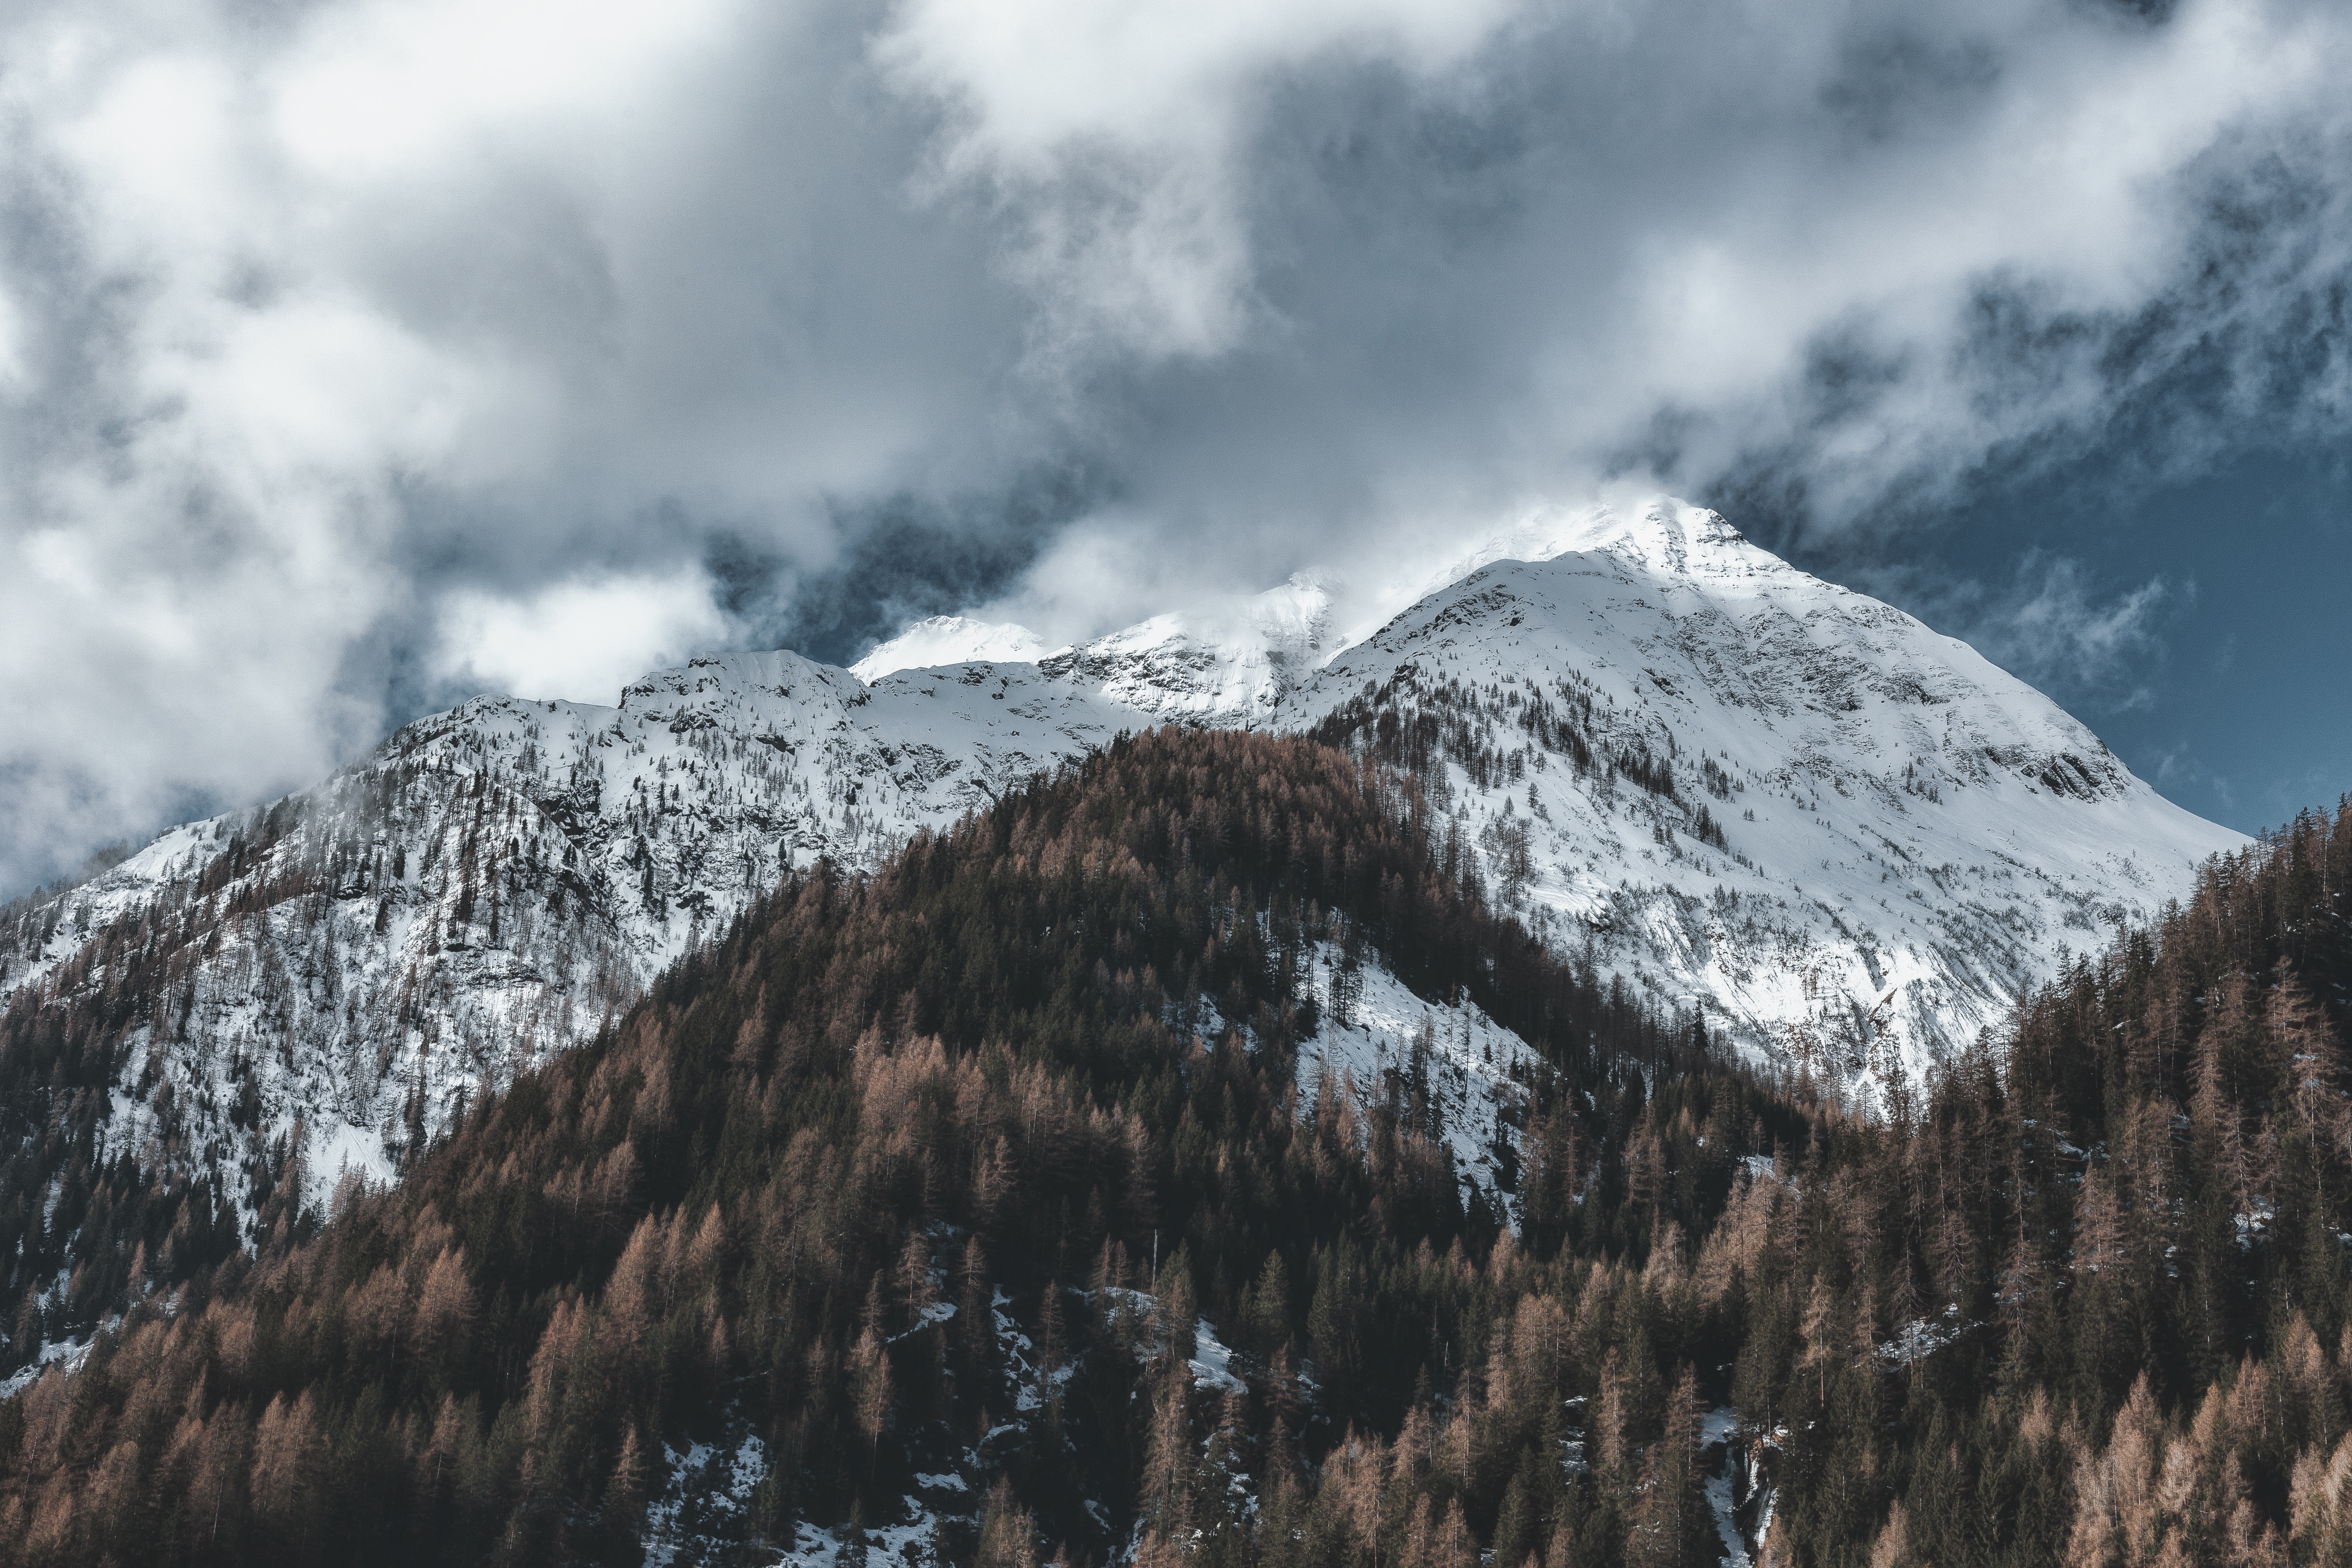
mountainous landforms, mountain, mountain range, sky, ridge, highland, cloud, wilderness, snow, hill, alps, massif, summit, winter, tree, fell, geological phenomenon, hill station, landscape, mount scenery, national park, photography, meteorological phenomenon, ar te, plant, terrain, valley